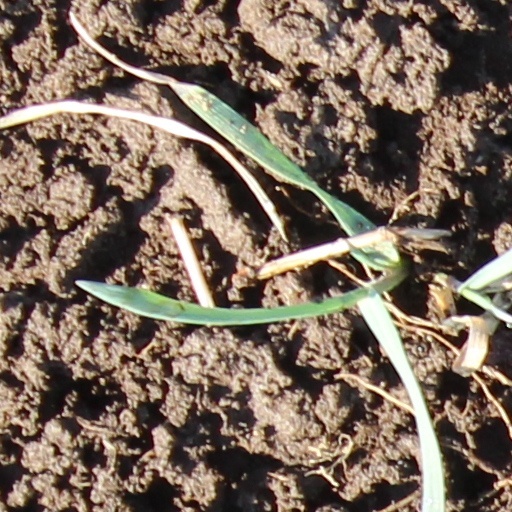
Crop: wheat